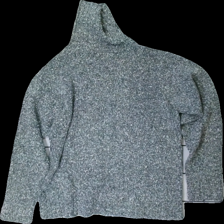
View: back
Type: Sweater
Category: Ladies
Brand: Not in the list
Brand text on label: Joy
Colors: Grey, White
Material: 71% acrylic, 29% cotton
Cut: Regular, Turtle neck
Size: M
Season: All
Price range: 50-100
Recommended usage: Reuse